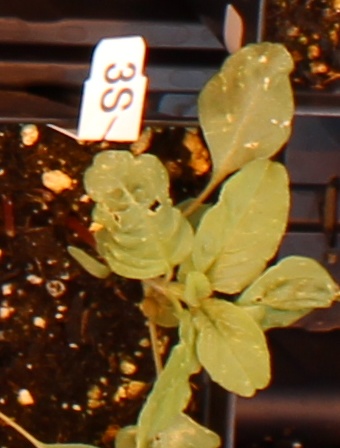
Label: Redroot Pigweed